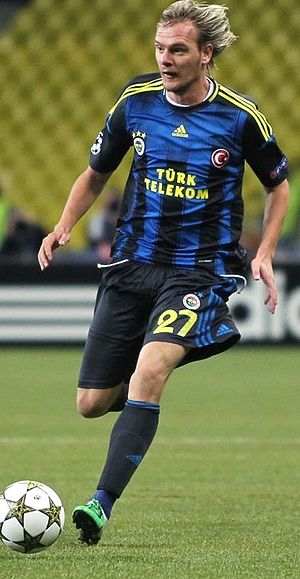
Miloš Krasić
Miloš Krasić er en serbisk fodboldspiller, der spiller som kantspiller hos Lechia Gdańsk i Polen. Tidligere har han blandt andet spillet for FK Vojvodina i sit hjemland, Juventus i Italien, samt en årrække hos CSKA Moskva i Rusland.